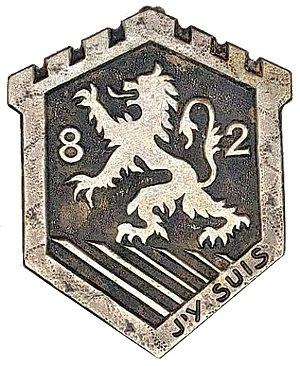
Maxstadt est une commune française, faisant partie de l'Agglo Saint-Avold Centre mosellan, située dans le département de la Moselle et le bassin de vie de la Moselle-Est, en région Grand Est.
Le 82ᵉ régiment d'infanterie est un régiment d'infanterie de l'Armée de terre française, à double héritage, créé sous la Révolution à partir du régiment de Saintonge, un régiment français d'Ancien Régime, et du 7ᵉ régiment d'infanterie légère créé à partir des chasseurs d'Auvergne.